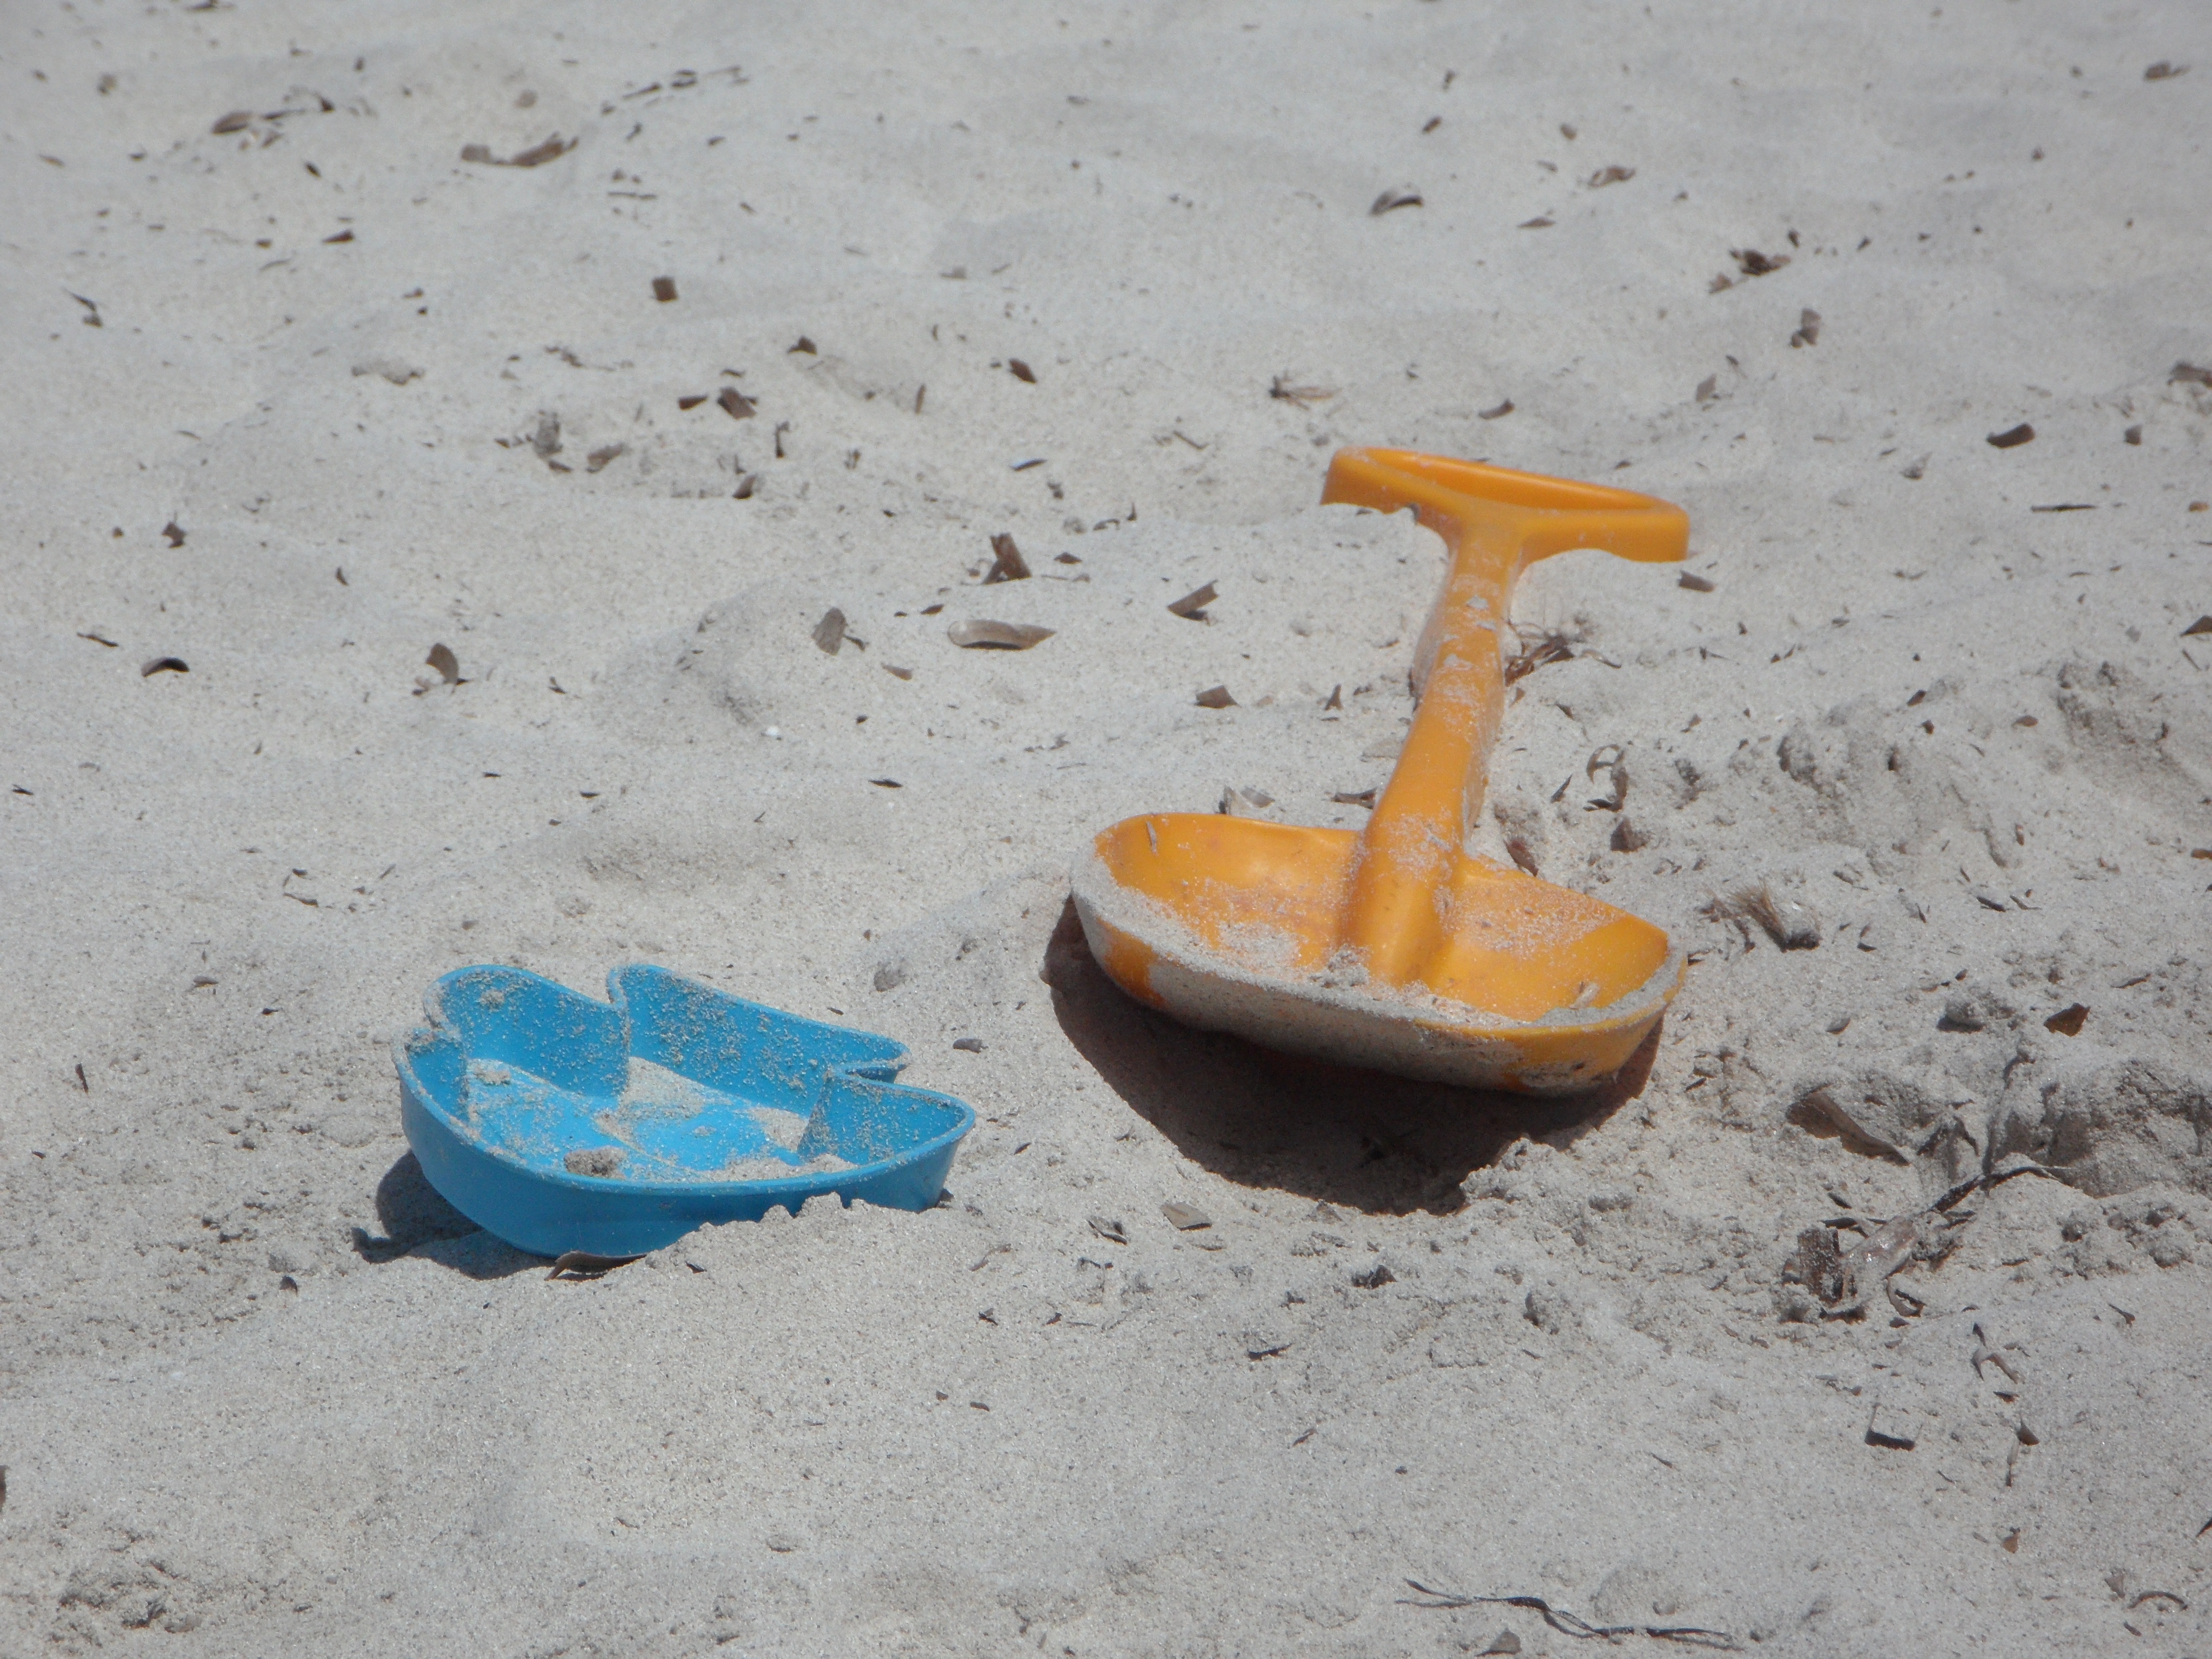
beach, sand, play, tool, summer, holiday, soil, child, material, children, holidays, toys, digging, blade, sand beach, pokes fun at, sandalwood, sand toys, sandalwood stuff